Andrew Hamilton of Goslington

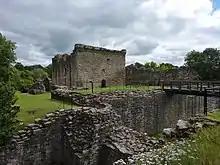
The Hamiltons of Goslington held Craignethan Castle during the Chaseabout Raid

Andrew Hamilton of Goslington and his brother John Hamilton of Newtoun helped to hold Craignethan Castle against Mary, Queen of Scots and Lord Darnley during the Chaseabout Raid rebellion in 1565. They were forgiven in a royal remission of 2 January 1566.